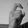
ASL letter: X